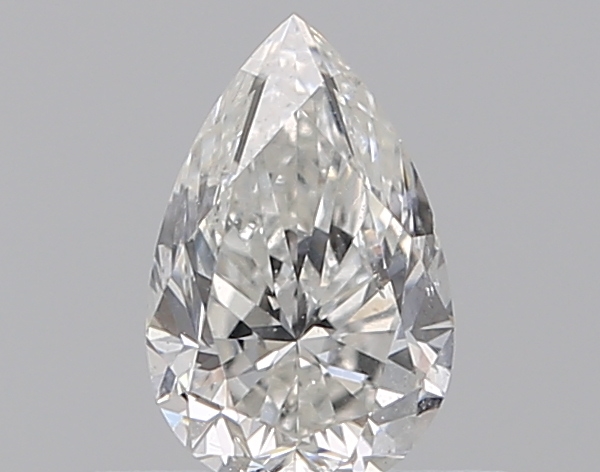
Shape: pear
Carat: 0.5
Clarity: SI1
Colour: H
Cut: VG
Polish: VG
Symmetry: GD
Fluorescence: F
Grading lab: GIA
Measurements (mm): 6.7 x 4.28 x 2.81